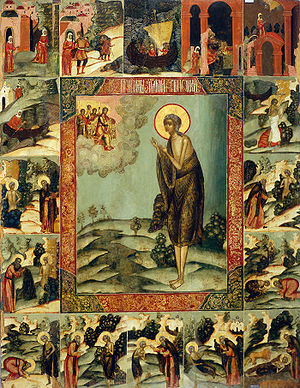
Maria af Egypten / Liv
Ikon af sankt Maria af Egypten, omgivet af scener fra hendes liv, 1600-tallet, Beliy Gorod).
Sankt Maria af Egypten er fejret som en skytshelgen af bodfærdige kvinder, hovedsagelig i den ortodokse kirke, orientalske ortodokse kirker, og orientalske katolske kirker, samt den romersk-katolske kirke og den anglikanske kirke.